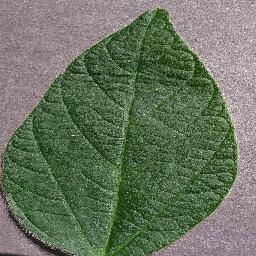
Label: Soybean___healthy